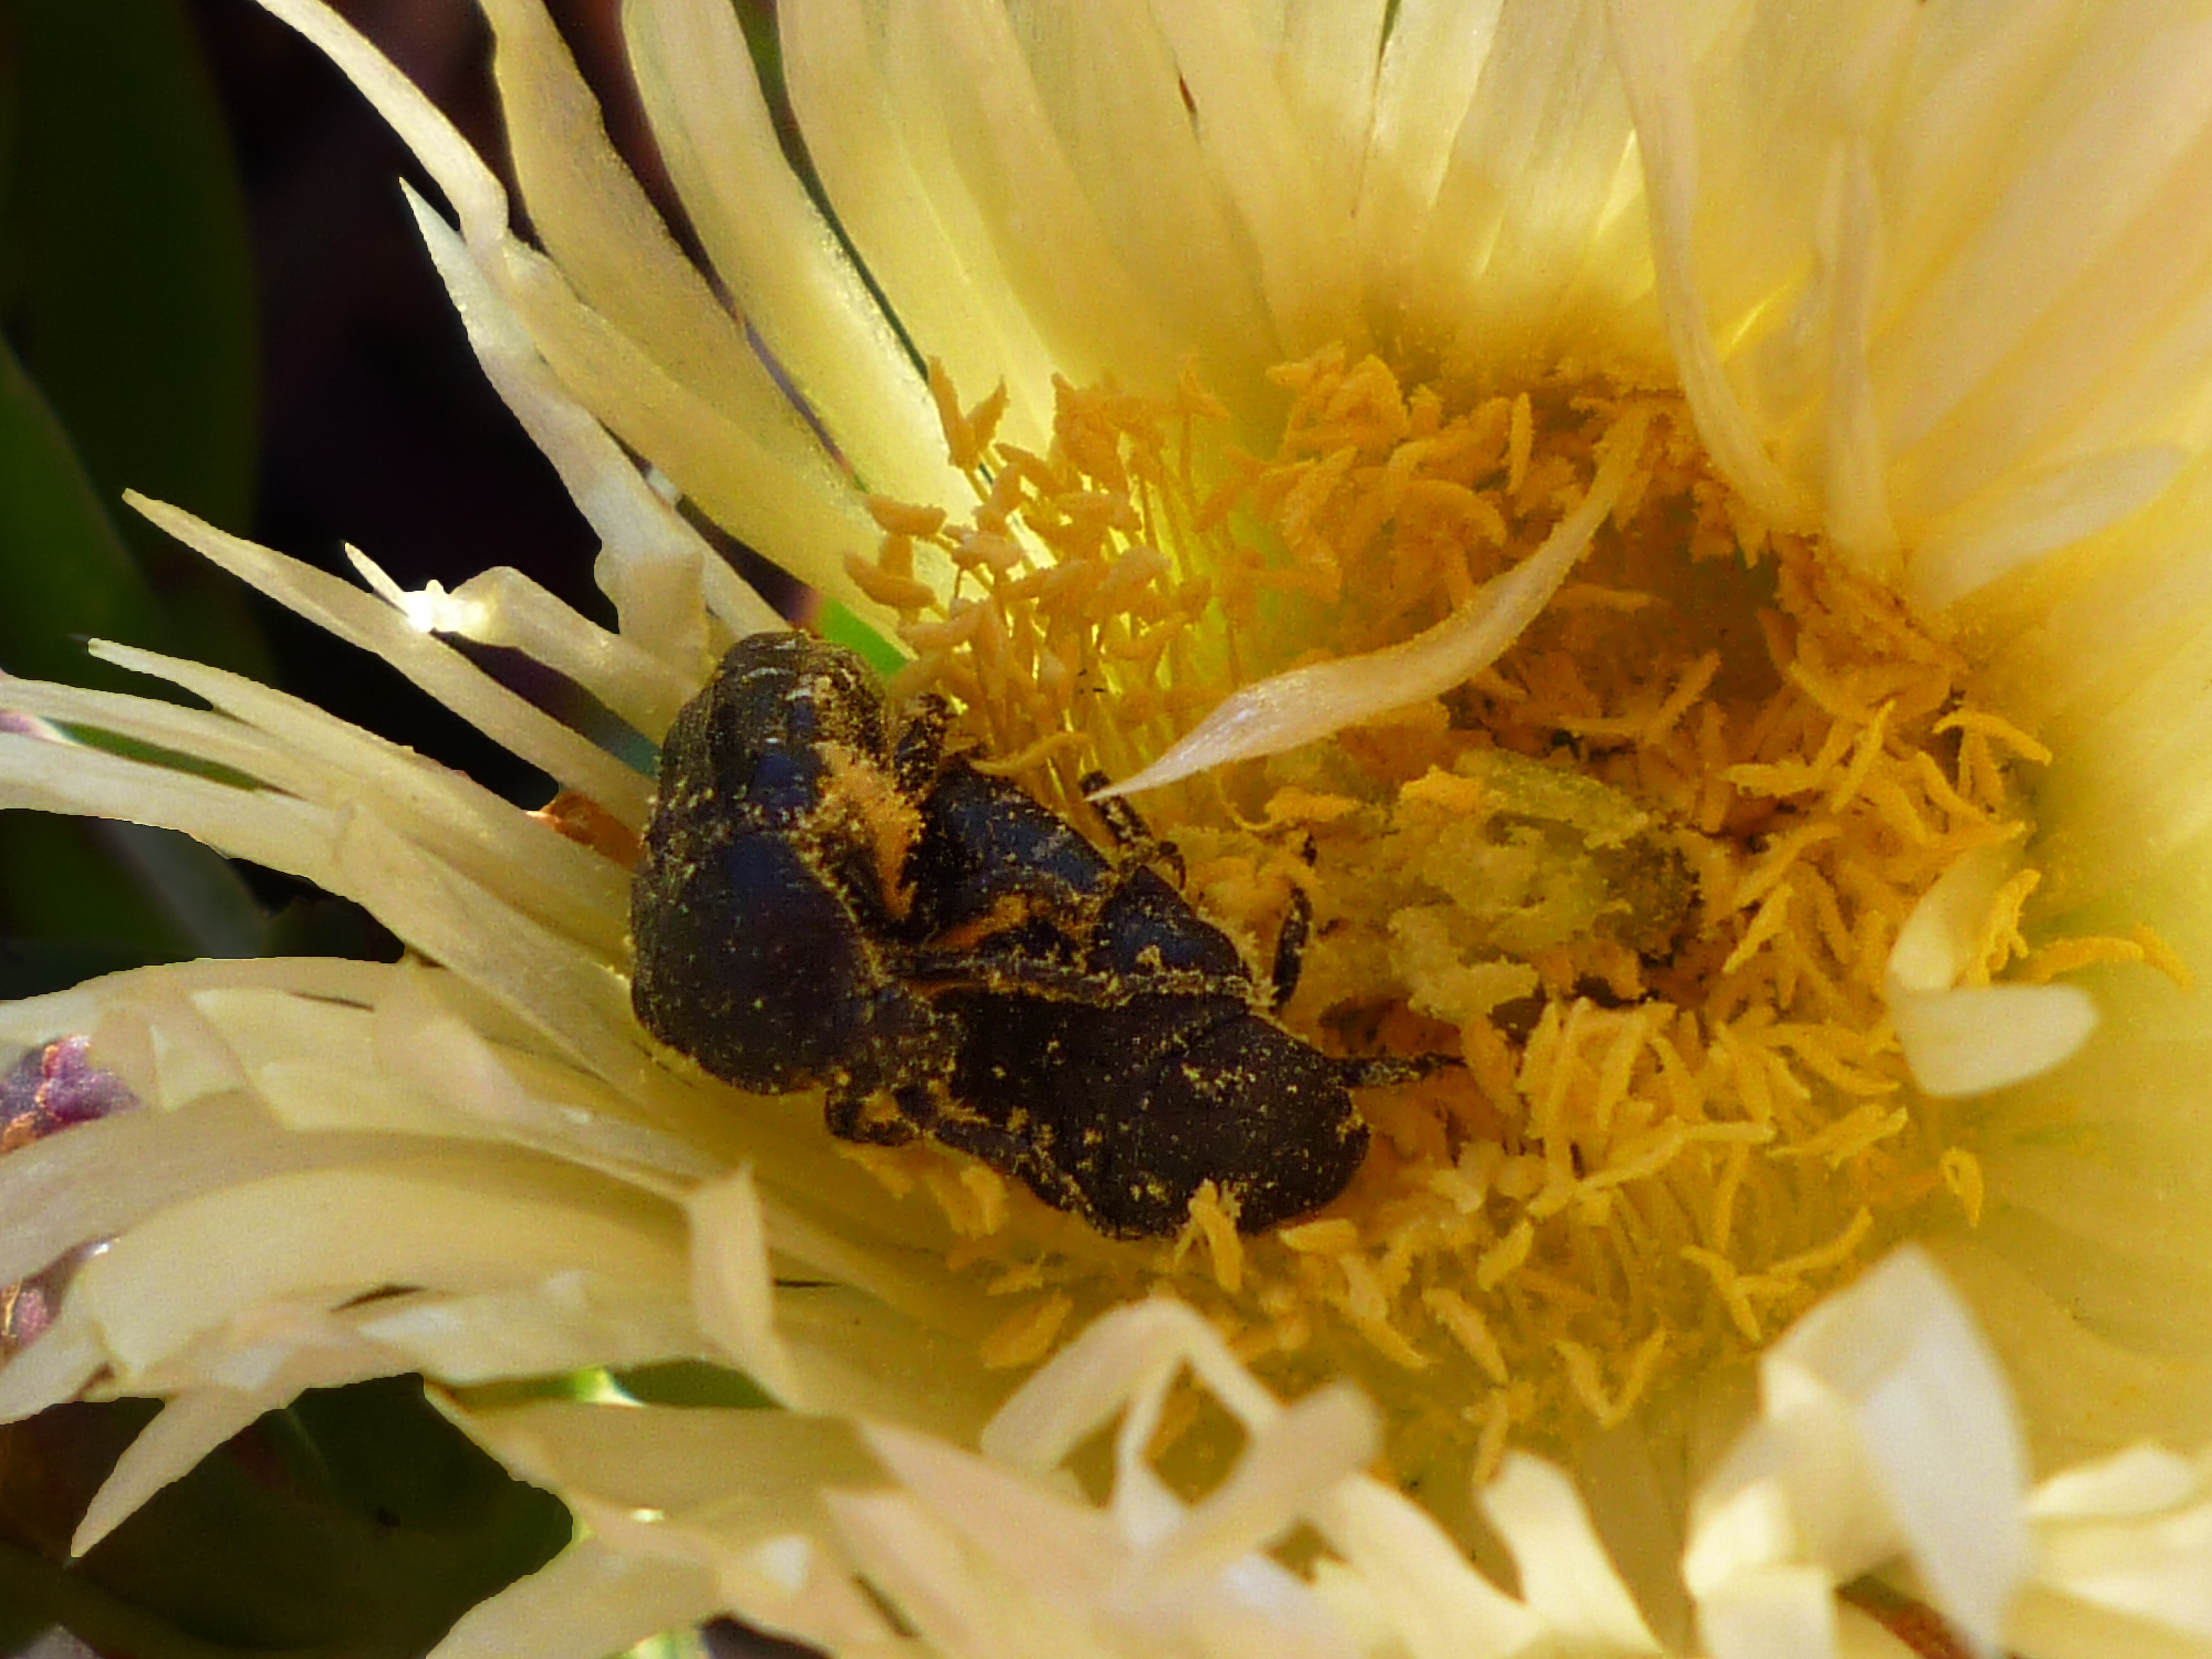
plant, flower, pollen, dish, food, produce, insect, macro, yellow, flora, cuisine, flowers, beetle, macro photography, flowering plant, land plant